Hirabayashi v. United States (1987)

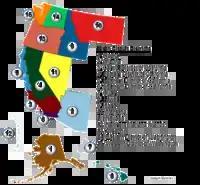
Districts of the Ninth Circuit

Although the Ninth Circuit's 1987 decision in "Hirabayashi v. United States" is widely known for its decision to vacate the World War II–era convictions of Japanese American civil rights leader Gordon Hirabayashi, this case is also significant for establishing the criteria required for to issue a writ of "coram nobis" for all federal courts within the Ninth Circuit's jurisdiction.